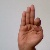
The image shows a hand gesture representing the letter 'F' in Indian Sign Language.